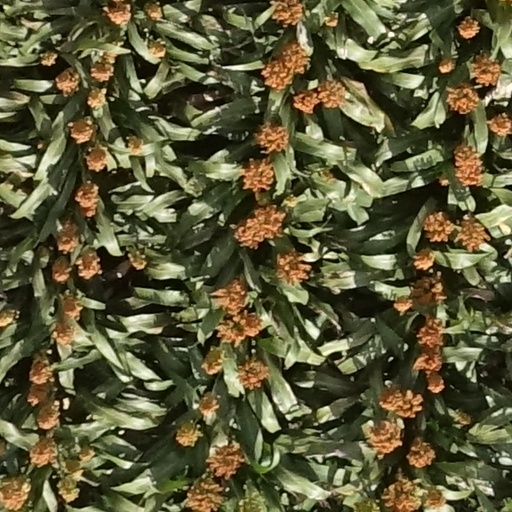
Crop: sorghum